Convent of St. Francis, Valladolid

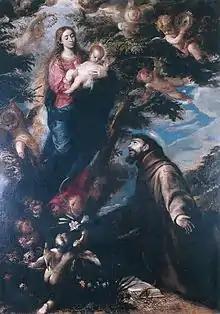
Our Lady standing with St. Francis kneeling before her, by the painter Mateo Cerezo.

On the north wall were three paintings with gilded frames, representing St. Joseph, St. Dominic and St. Francis. On the front wall there were three others, one of them well described by the traveler Ponz in his "Viage a España: Nuestra Señora de pie con San Francisco de rodillas ante ella", by the painter Mateo Cerezo. It is in the Lázaro Galdiano museum in Madrid.